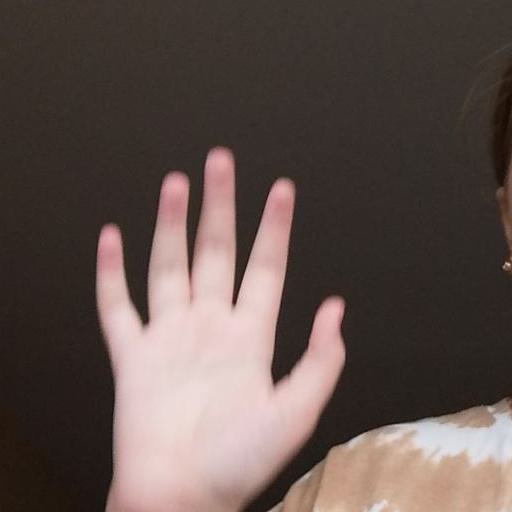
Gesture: palm